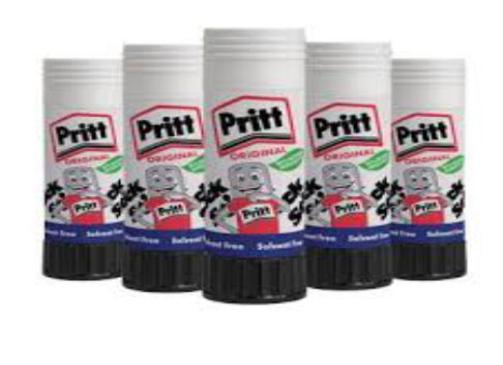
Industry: Necessities